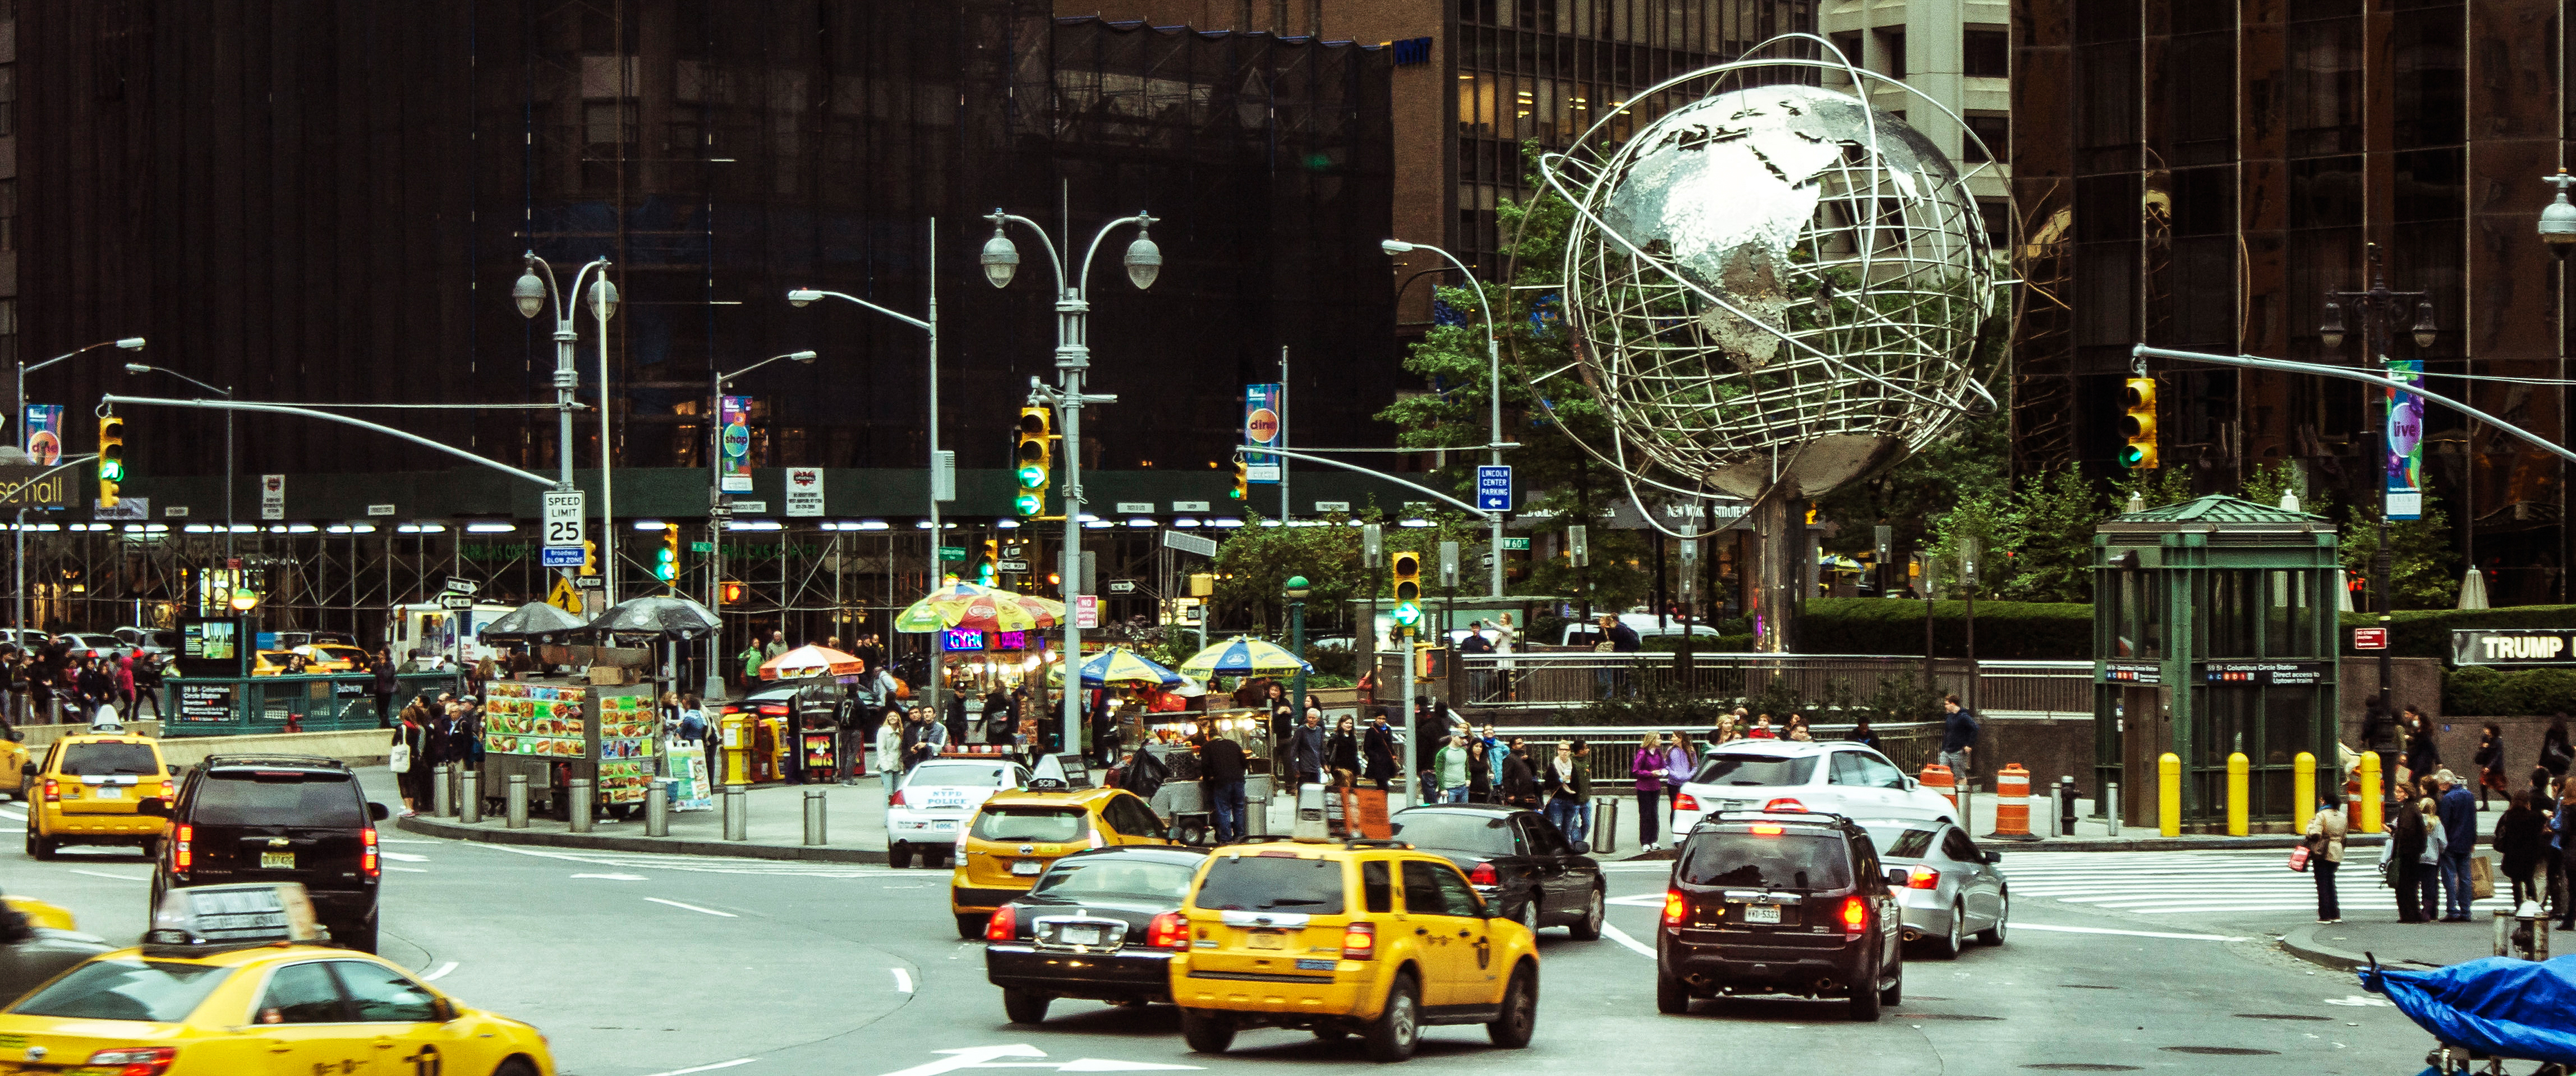
pedestrian, person, people, road, traffic, street, car, city, downtown, taxi, vehicle, tower, nyc, lighting, globe, sculpture, avenue, pedestrians, towers, infrastructure, cars, new, york, trump, 5th, taxis, human settlement